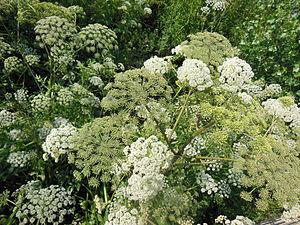
Angelica heterocarpa, ou Angélique des estuaires, en bordure de Loire à Nantes (France)
L'Angélique des estuaires, l’Angélique à fruits variables, l’Angélique à fruits variés est une espèce végétale de la famille des Apiaceae, du genre Angelica.